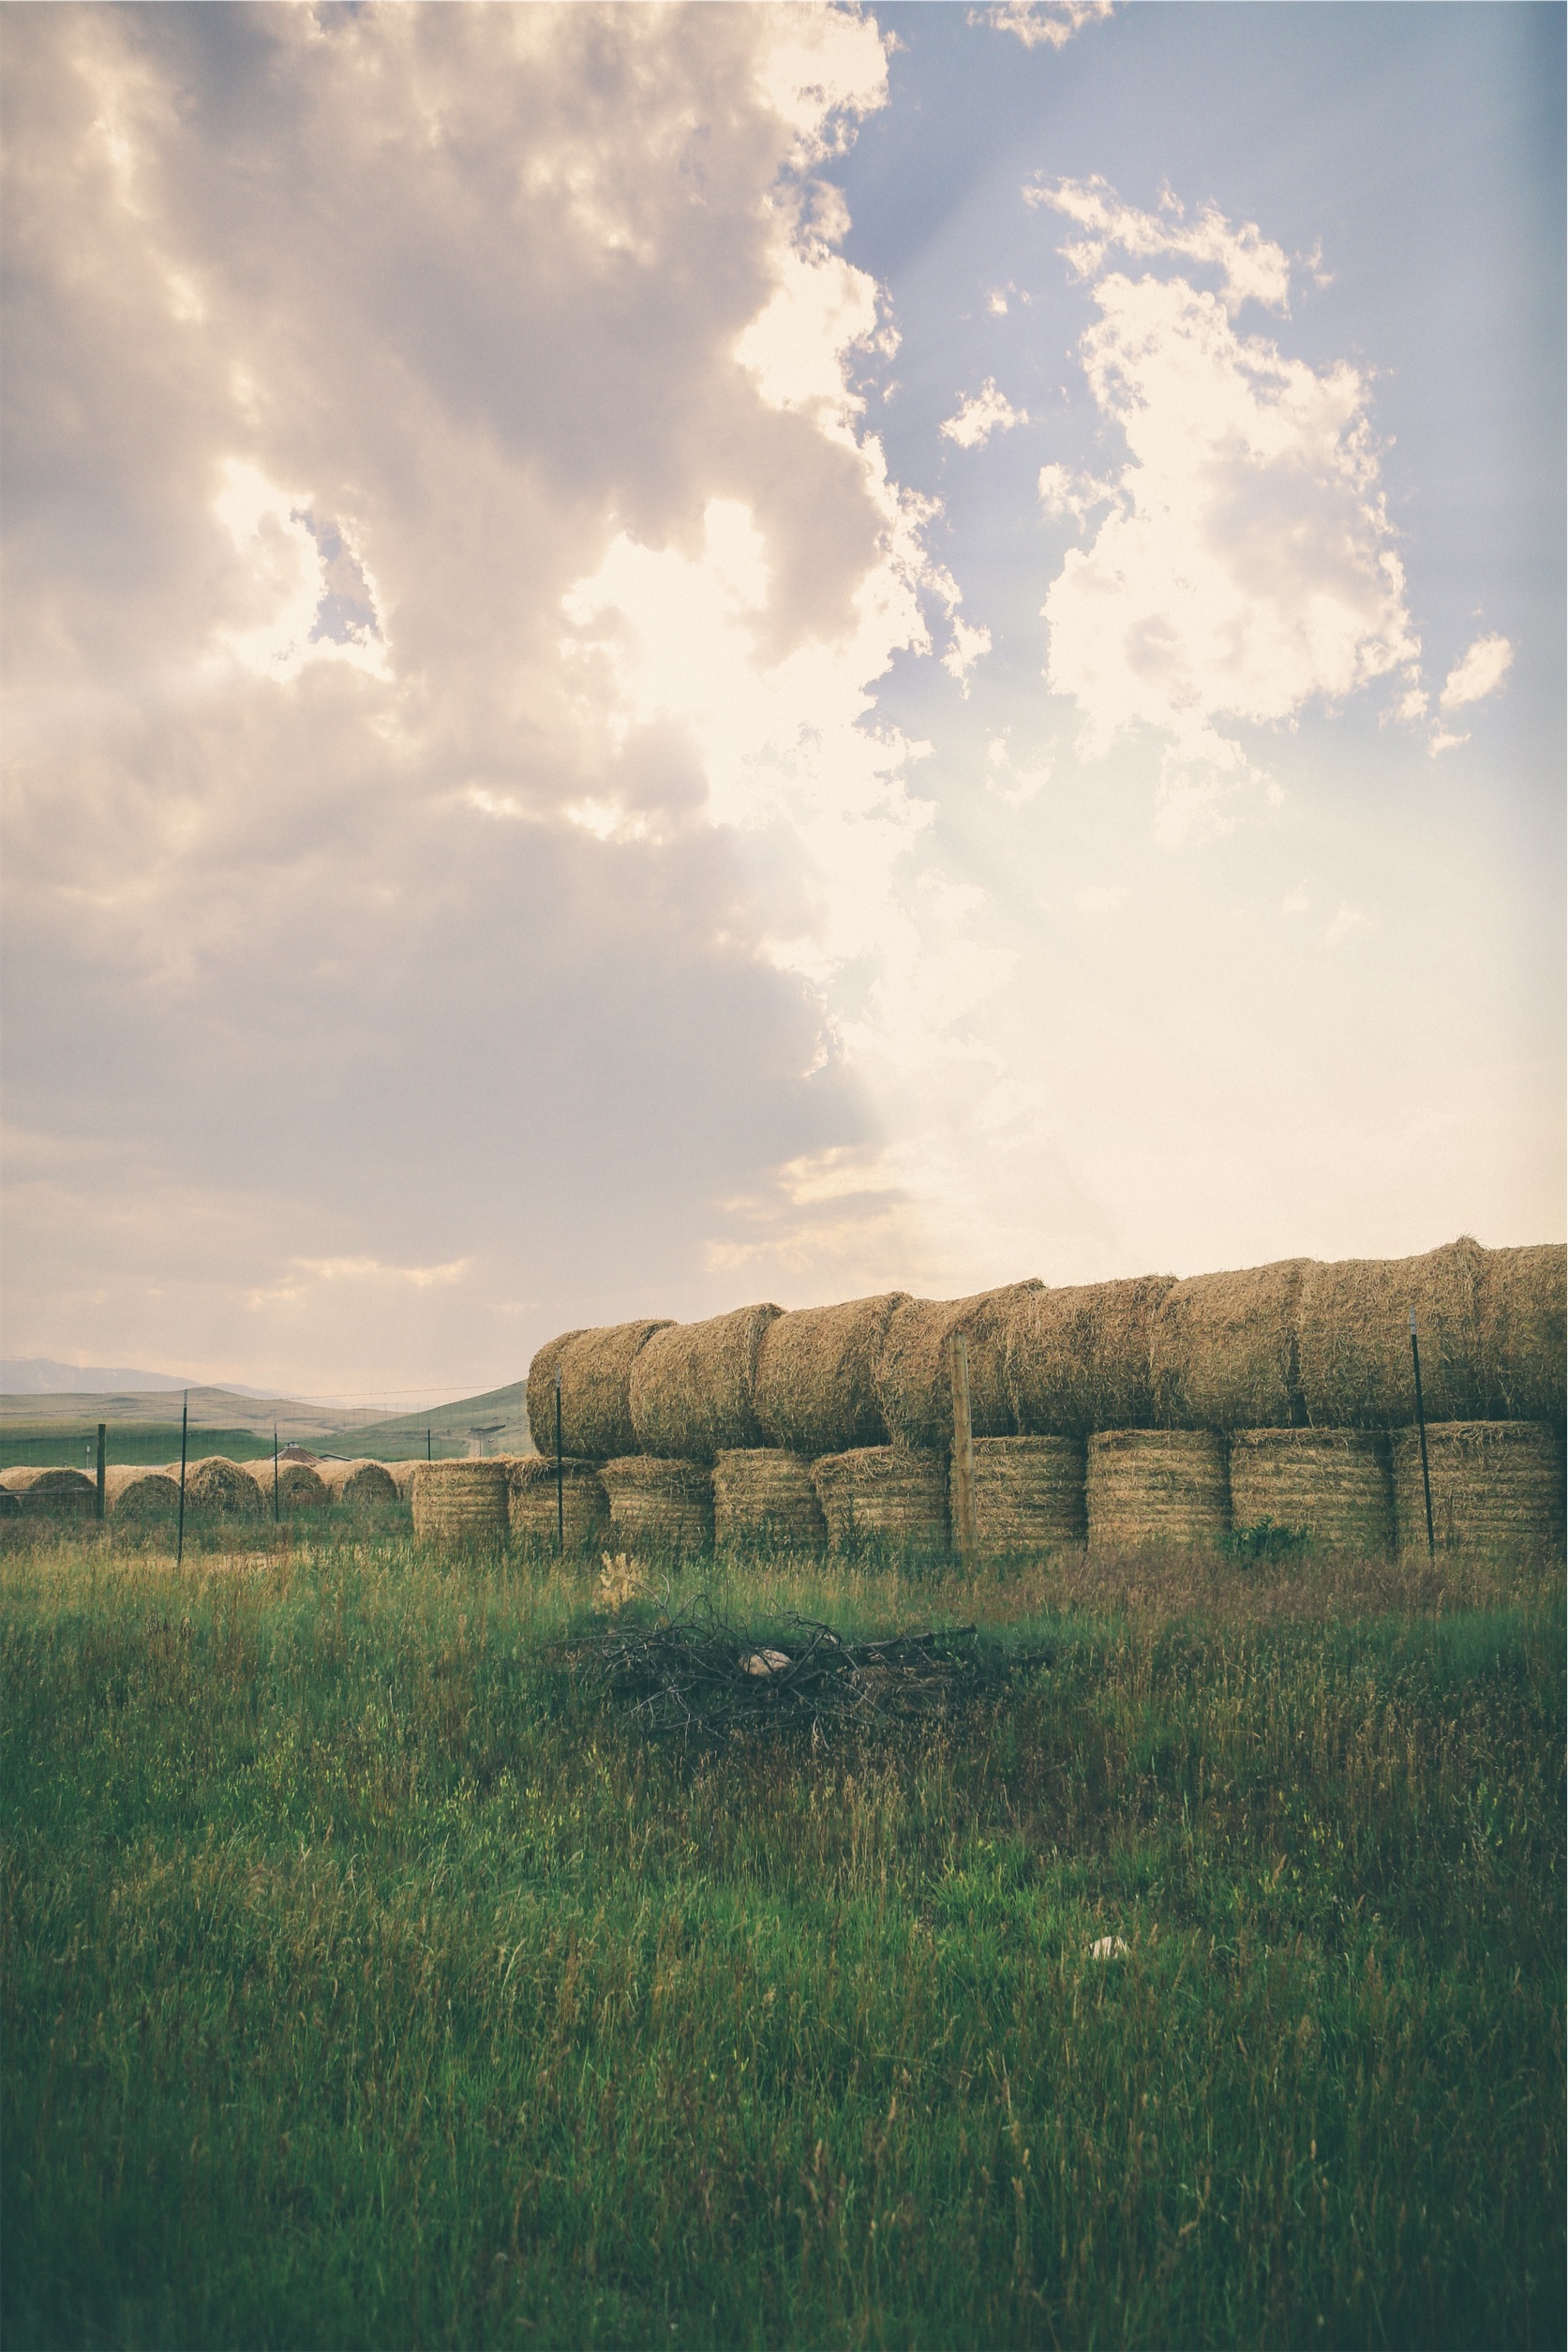
landscape, tree, nature, grass, horizon, light, cloud, sky, sun, sunrise, sunset, hay, field, farm, meadow, prairie, sunlight, morning, hill, dawn, country, evening, rural, reflection, agriculture, plain, fields, bales, rural area, meteorological phenomenon, natural environment, atmospheric phenomenon, grass family